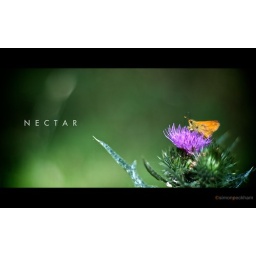
Recent forest walk, I love the forest would really like to build a house in the middle of one .....one day